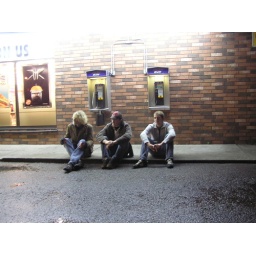
Best seat in the house